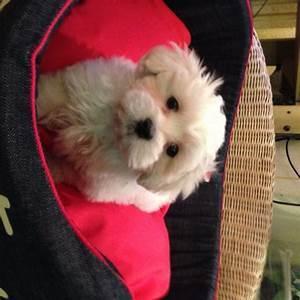
dog